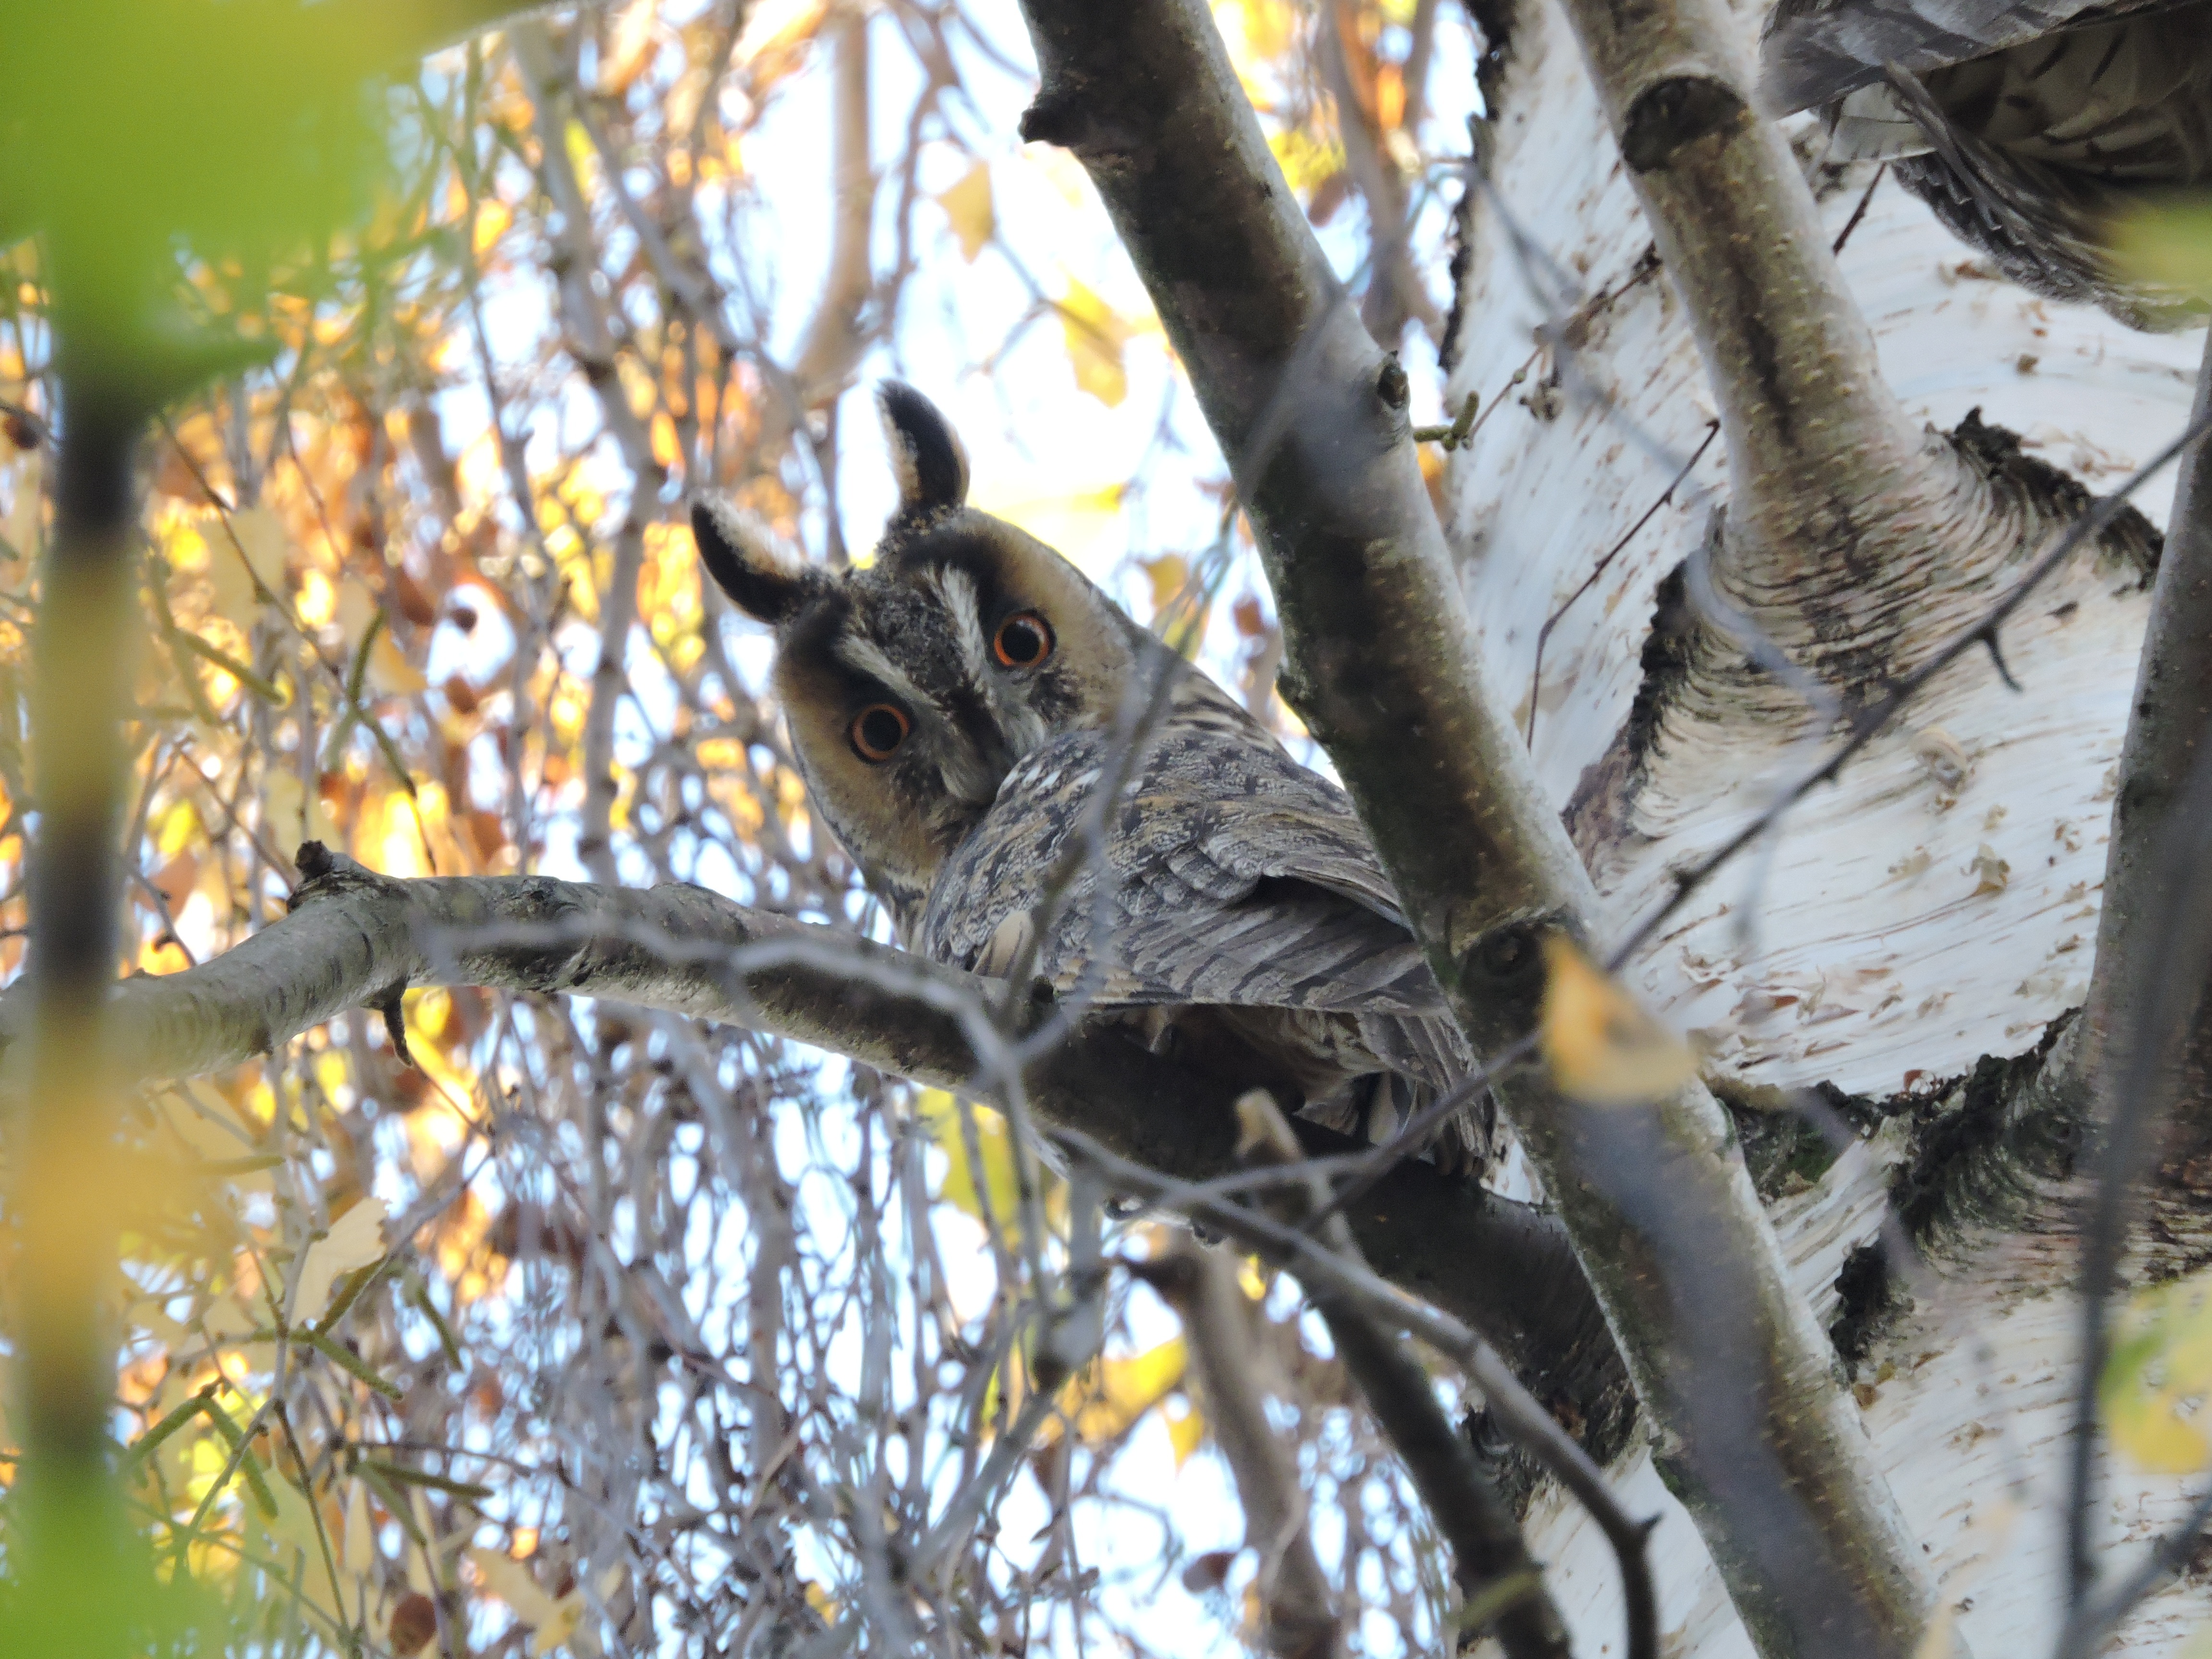
tree, branch, bird, wildlife, owl, fauna, vertebrate, longeared owl, czech budejovice, south bohemia, perching bird